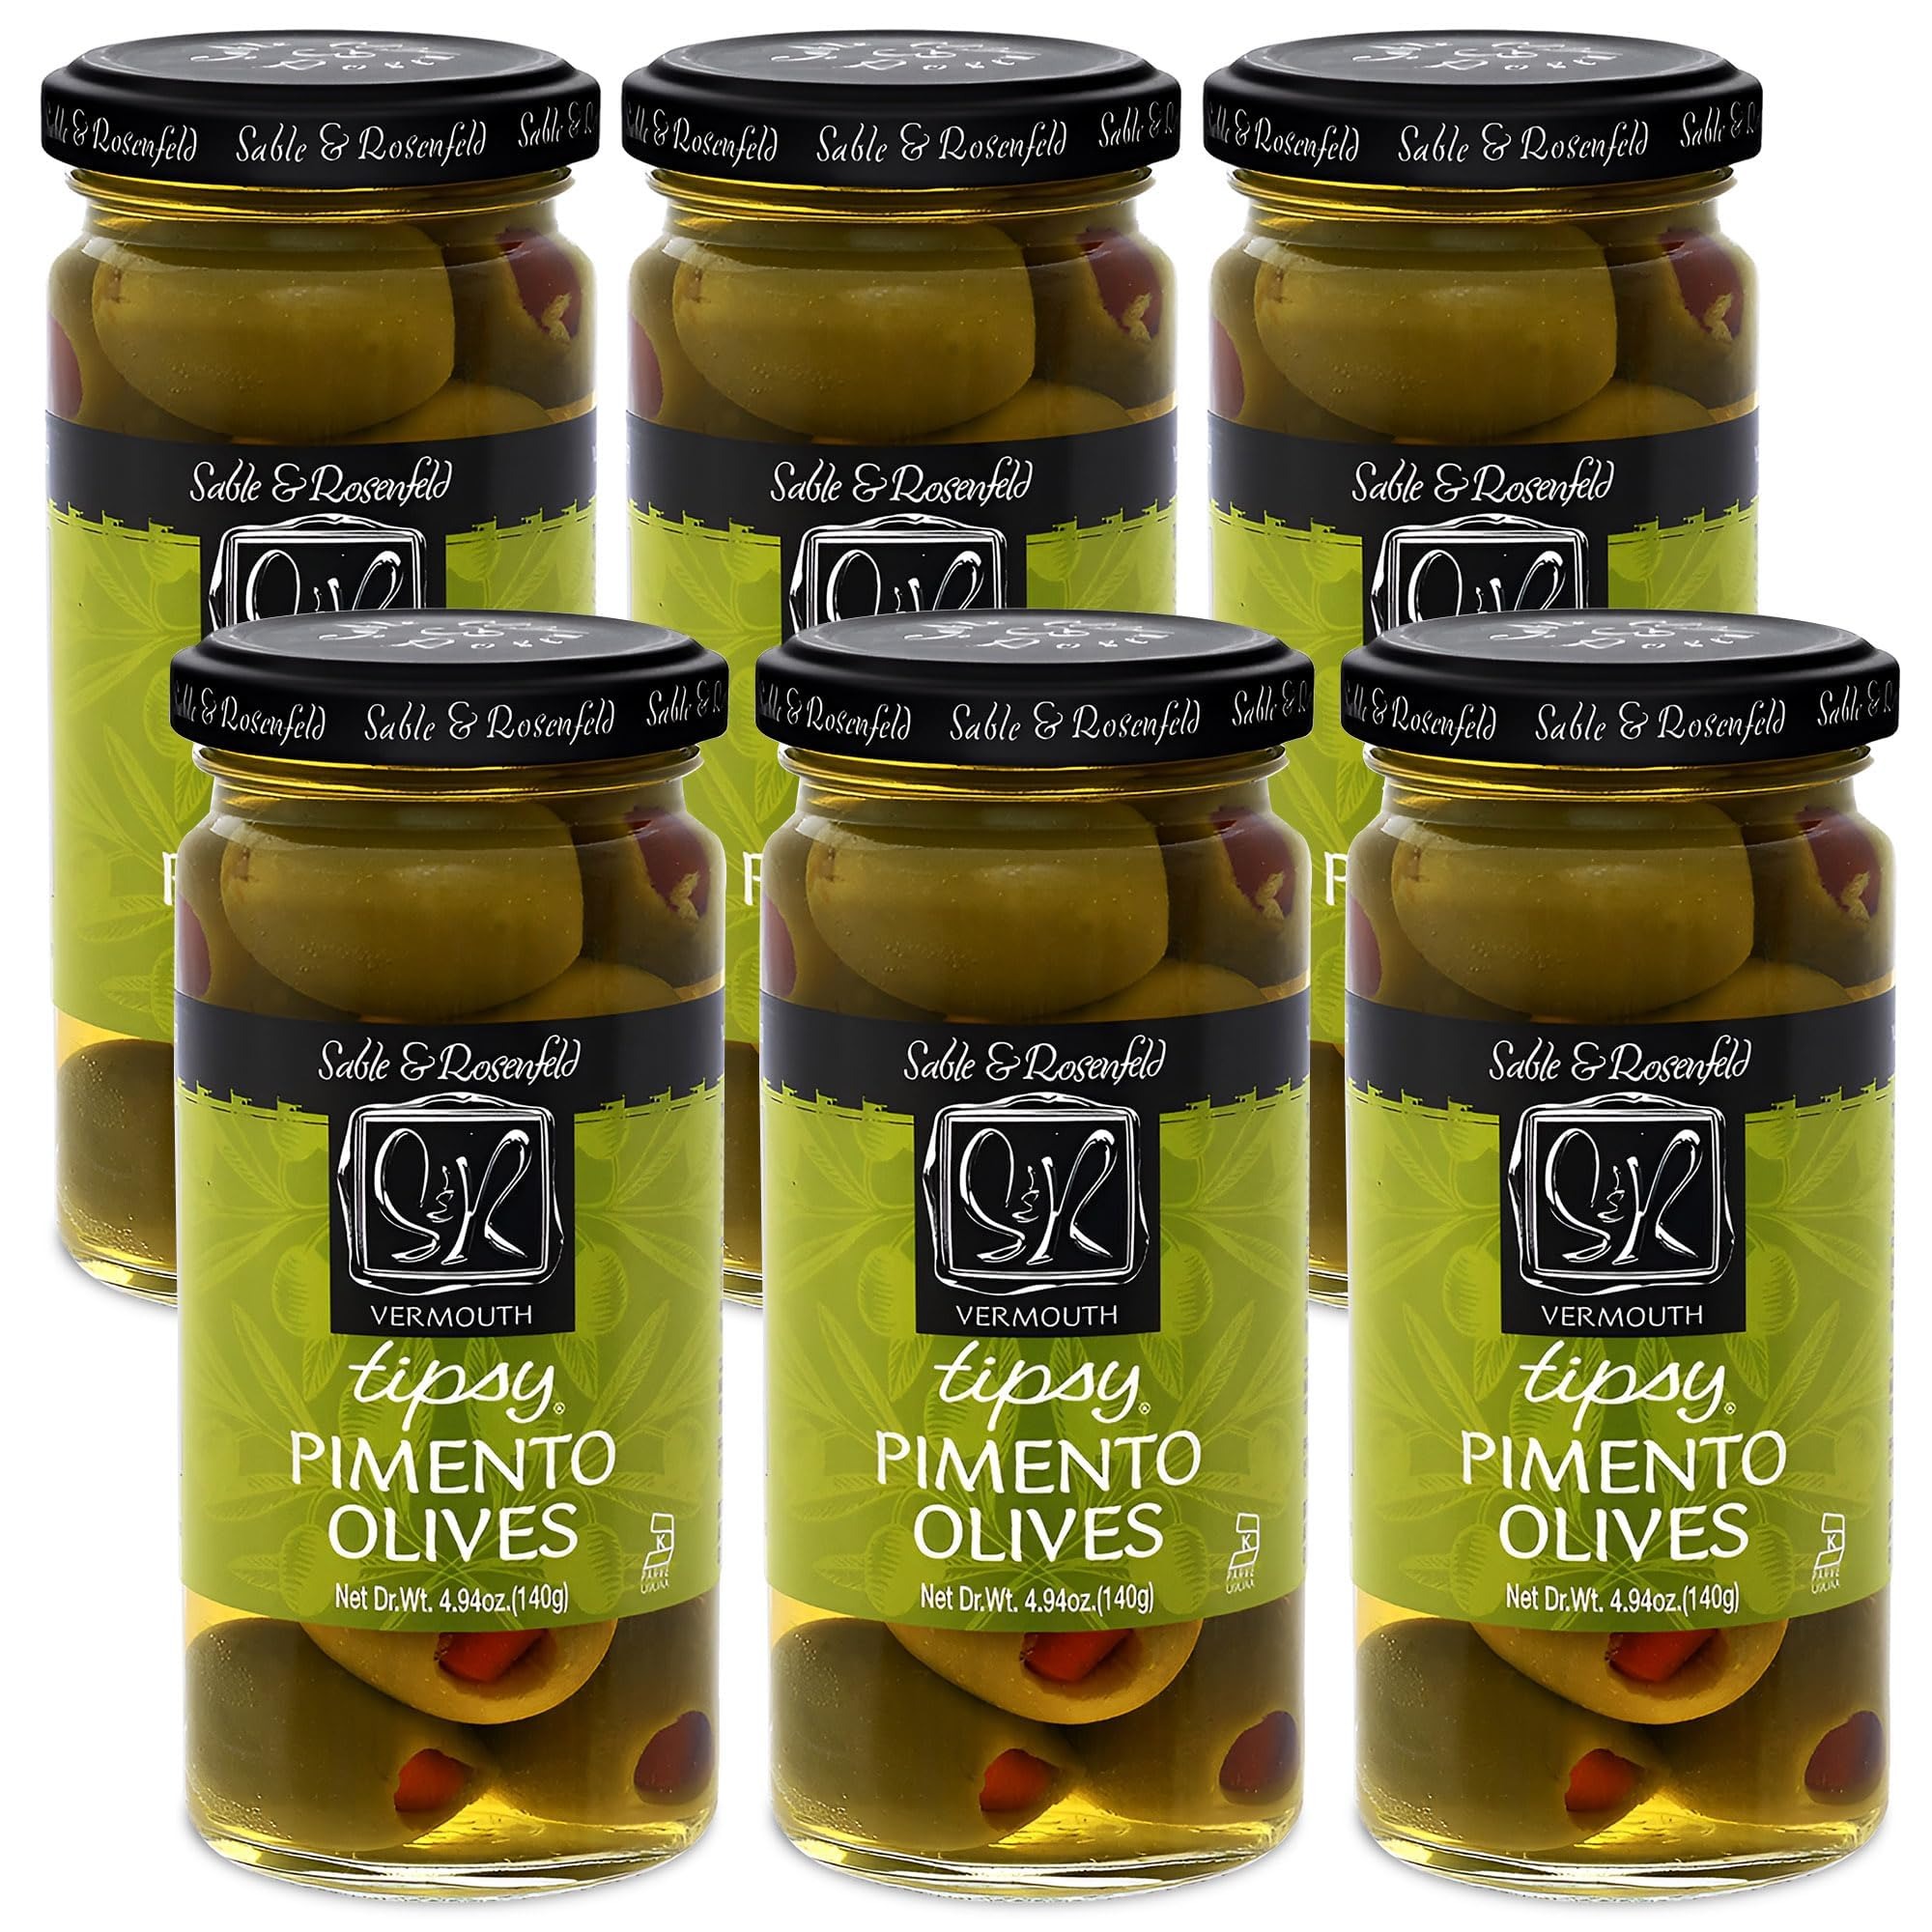
Item Name: Sable & Rosenfeld Tipsy Olives - Green Olives Stuffed with Pimento - Colossal Cocktail Olives with French Vermouth for Bloody Mary Condiments, Martini Stuffed Olives - 4.94 oz (Pack 6)
Bullet Point 1: French Vermouth Infusion - Sable & Rosenfeld Tipsy Olives are hand-stuffed with pimento paste and bathed in French vermouth. This infusion lends a unique and sophisticated twist to your cocktails and appetizers, elevating your culinary creations.
Bullet Point 2: Flavorful Bite - These big green olives are not only infused with vermouth but are also known for their delightful flavor and firm, crunchy bite. A Tipsy Olive provides a satisfying texture and a burst of flavor that enhances the taste of your favorite martini, bloody mary, or cocktail.
Bullet Point 3: Quick Hors d'Oeuvre Solution - Tipsy Olives from Sable & Rosenfeld offer a convenient and quick way to elevate your hors d'oeuvre game. Simply add these flavorful gourmet olives stuffed with pimentos to your appetizers or cocktails for an instant gourmet touch.
Bullet Point 4: Dietary-Friendly and Versatile - These Kosher and gluten-free Tipsy Olives are also fat-free, catering to a variety of dietary preferences. Whether you're crafting classic Martinis or experimenting with innovative recipes, these vermouth-infused large stuffed olives are an ideal choice to enhance your culinary creations.
Bullet Point 5: Ideal for Various Occasions - If you're hosting a brunch, cocktail party, or a casual get-together, Sable & Rosenfeld Tipsy Olives are the perfect choice to elevate your appetizer game and make your event memorable.
Bullet Point 6: Gourmet Entertaining - With more than 50 products, including mustards, sauces, bruschettas, “Tipsy” cocktail garnishes Tipsy Tapas, and more! We focus on producing products that are all-natural, non-GMO certified, and aim for simple and elegant entertaining.
Bullet Point 7: Women-Owned - In 1970, Sable & Rosenfeld was co-founded by President Myra Sable and her friend and former partner, Carol Rosenfeld. Within this 50-year span, Sable & Rosenfeld has grown to be a successful company servicing the production and sales distribution of gourmet products throughout the United States and Canada.
Bullet Point 8: Over 50 Years of Gourmet Success - At Sable & Rosenfeld we have been serving award-winning gourmet products since 1970. We are proud of our heritage of 50 years and still going strong.
Bullet Point 9: Our Mission - What began as a love for cooking has grown into one of Canada's most successful, privately-owned gourmet food companies. Our mission today, and since our very beginning, is to provide our customers with high-quality, zestfully delicious, and easy-to-use condiments for everyday living.
Bullet Point 10: Visit Sable & Rosenfeld Storefront - Peruse our Storefront to find Sable & Rosenfeld products made with the freshest ingredients. Many are Kosher, non-GMO, gluten-free, and all-natural.
Value: 29.64
Unit: Ounce

Price: 30.99